Joe Purcell

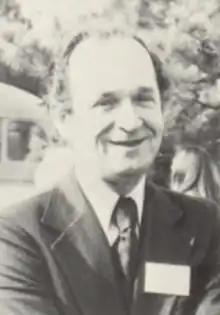

Joe Edward Purcell (July 29, 1923 – March 5, 1987) was an American politician and attorney who served as Acting Governor of Arkansas for six days in 1979. A member of the Democratic Party, he served as the 45th Attorney General of Arkansas from 1967 to 1971 and the 13th Lieutenant Governor of Arkansas from 1975 to 1981.